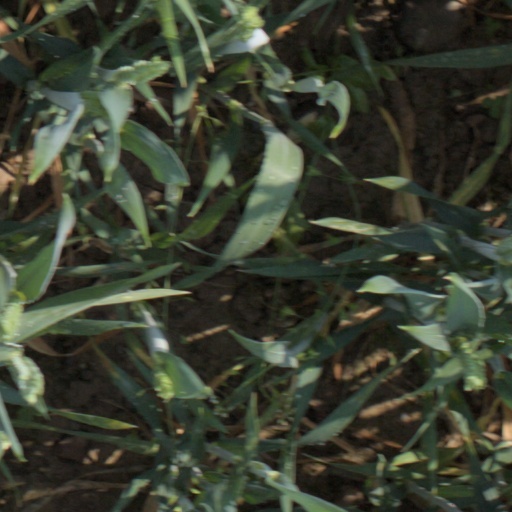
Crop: wheat